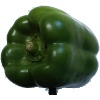
Label: Pepper Green 1